Sotero Lemus

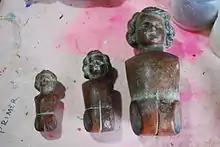
Early 20th century molds for making dolls from Celaya at the Lemus workshop

The Lemus family's work continues to be most tradition, with updating in the details rather than any radical departure from the past. The most common pieces are dolls, figures of animals and masks. Although the very popular alebrijes are accepted as traditional by many cartoneria artisans, Lemus has not expanded the family's production to these. All pieces use newspaper and or stiff paper (craft or cardboard) and paste. Pieces may have wire springs attaching limbs, particularly the head, to allow for movement. Except for acrylic paint, no modern materials are used such as plastic for decoration, which gives the pieces an antique feel, even when they are new.